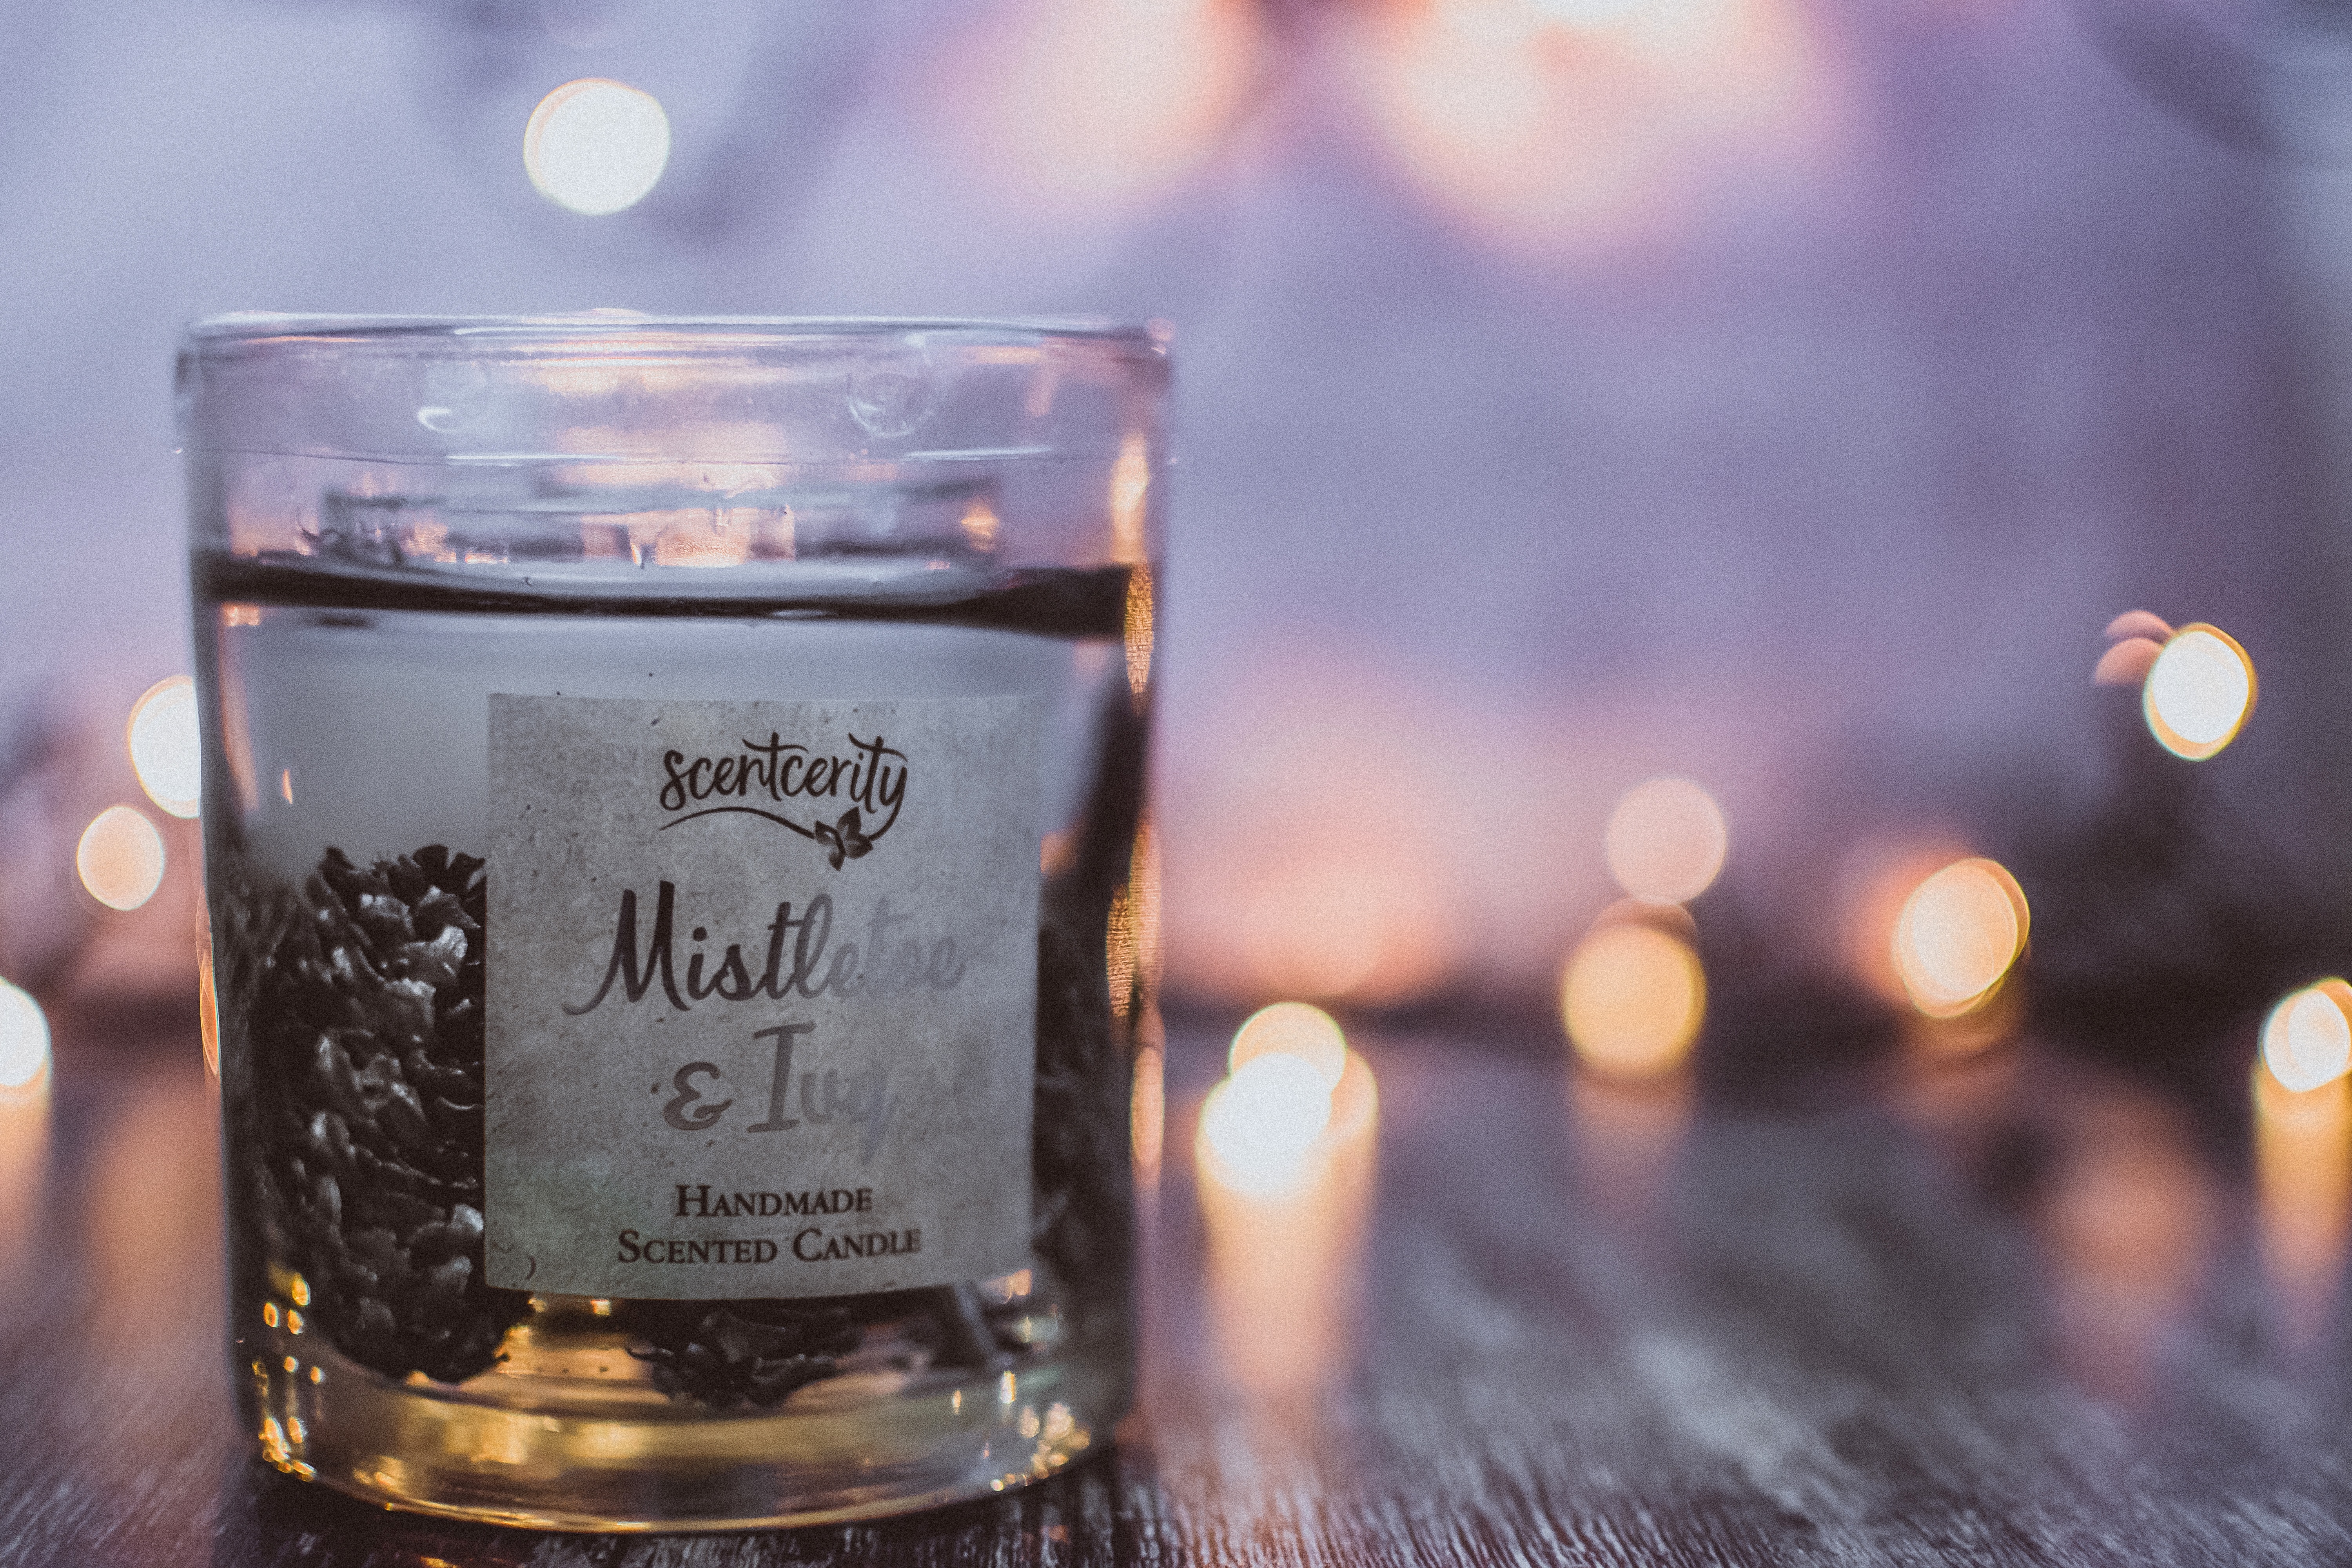
glass, lighting, drink, distilled beverage, pint glass, drinkware, liqueur, alcohol